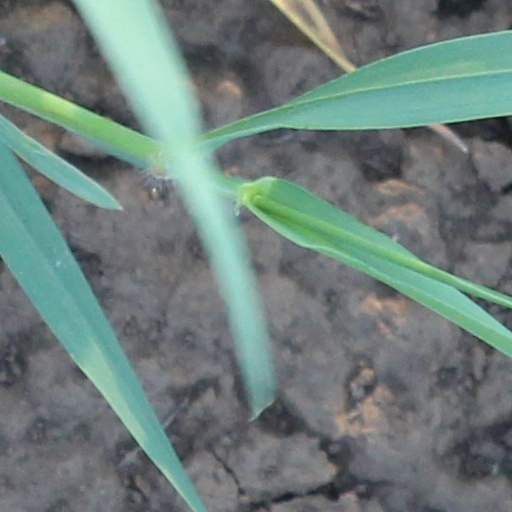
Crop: wheat